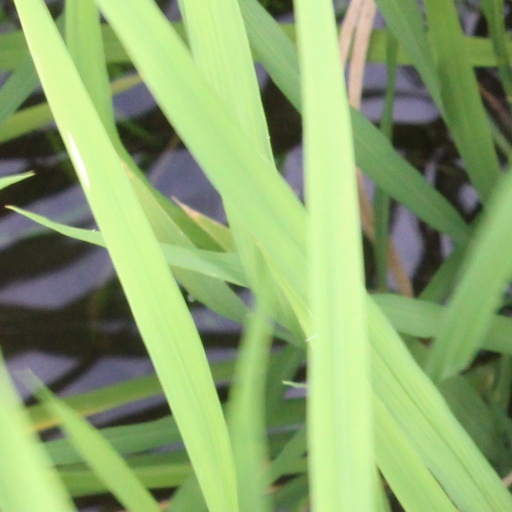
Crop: rice